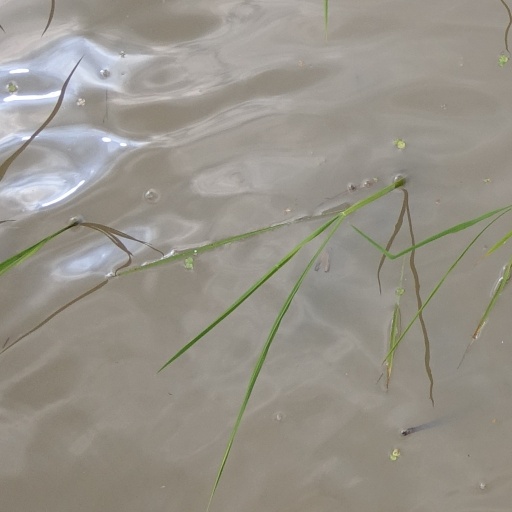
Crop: rice